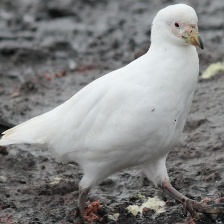
Species: SNOWY SHEATHBILL
Scientific name: CHIONIS ALBUS